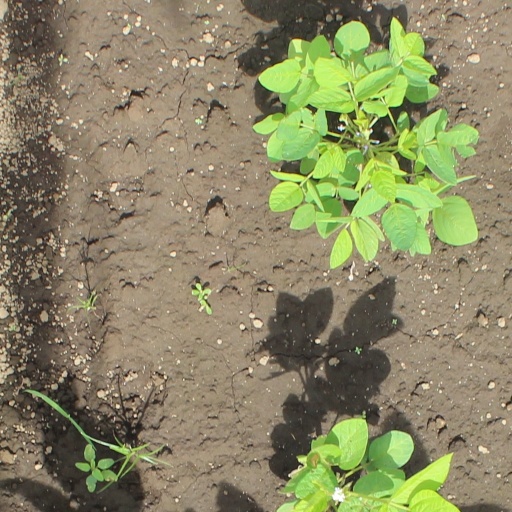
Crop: soybean